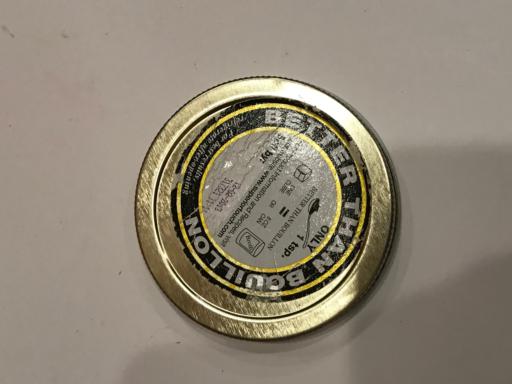
Label: metal